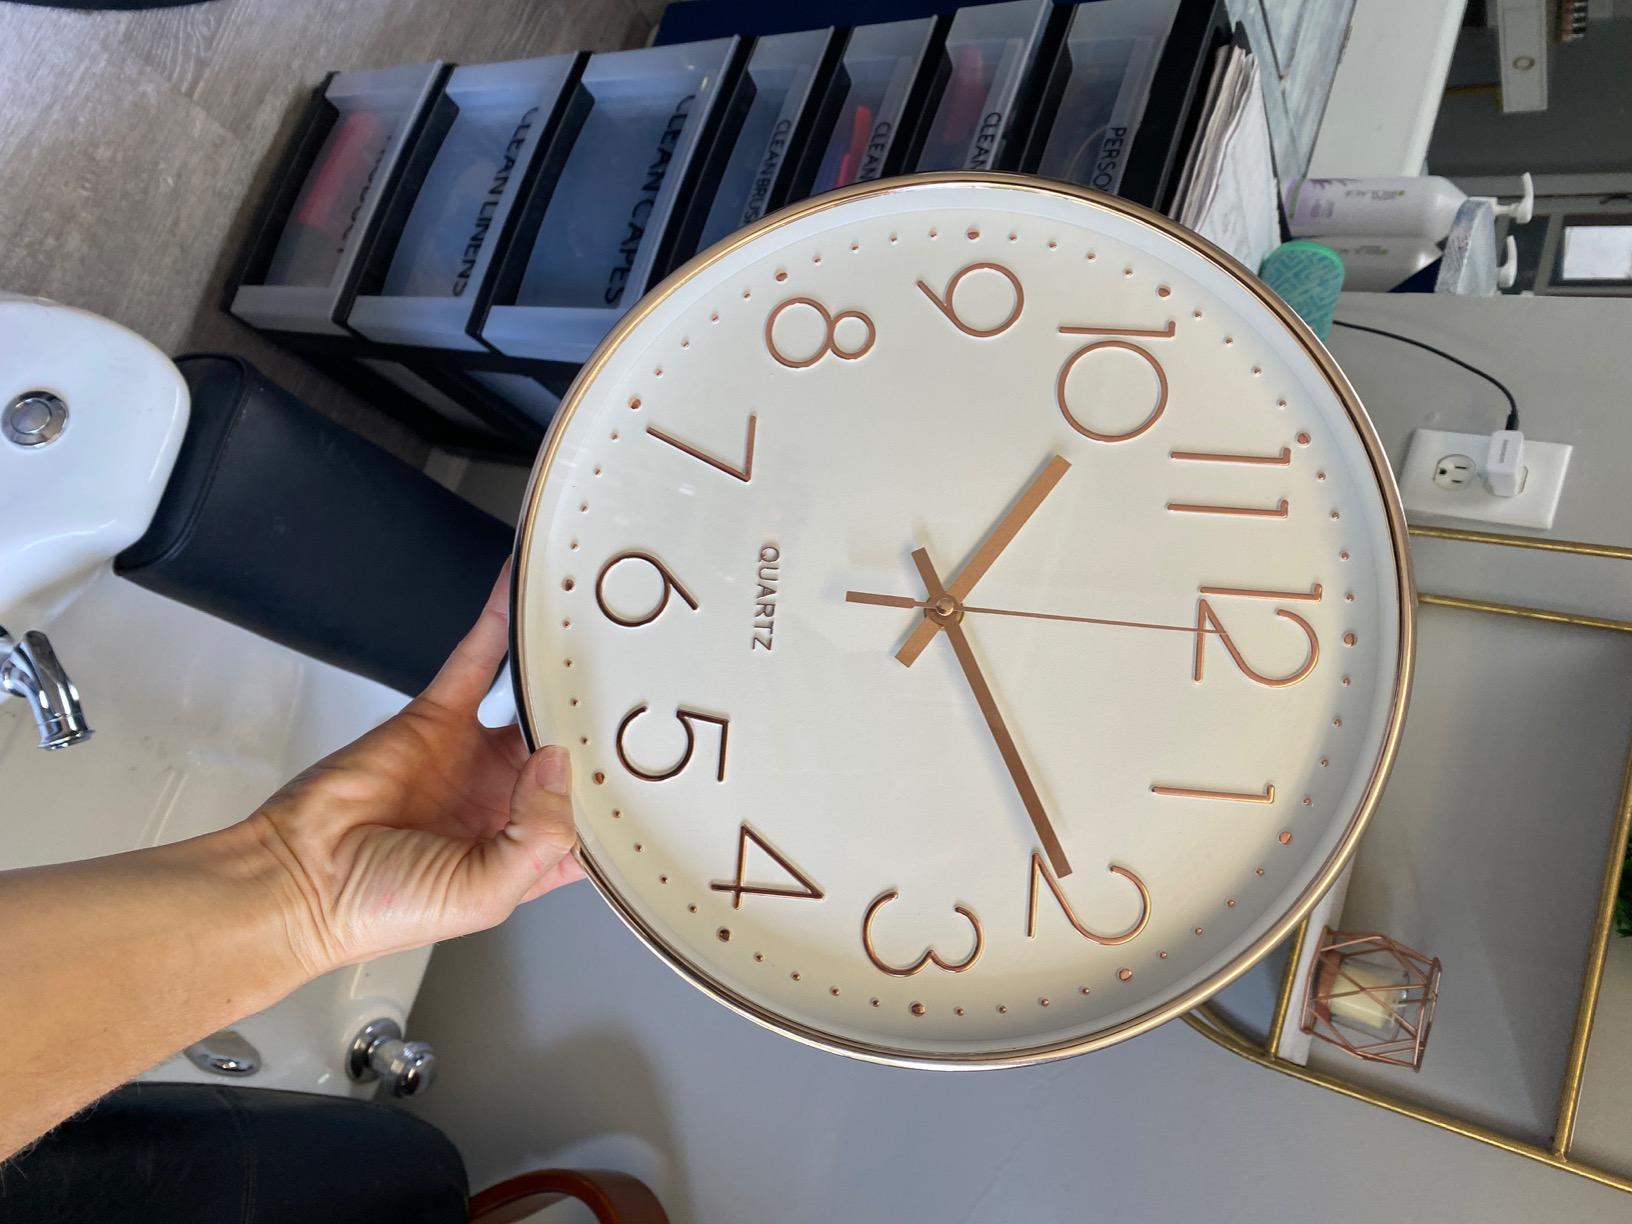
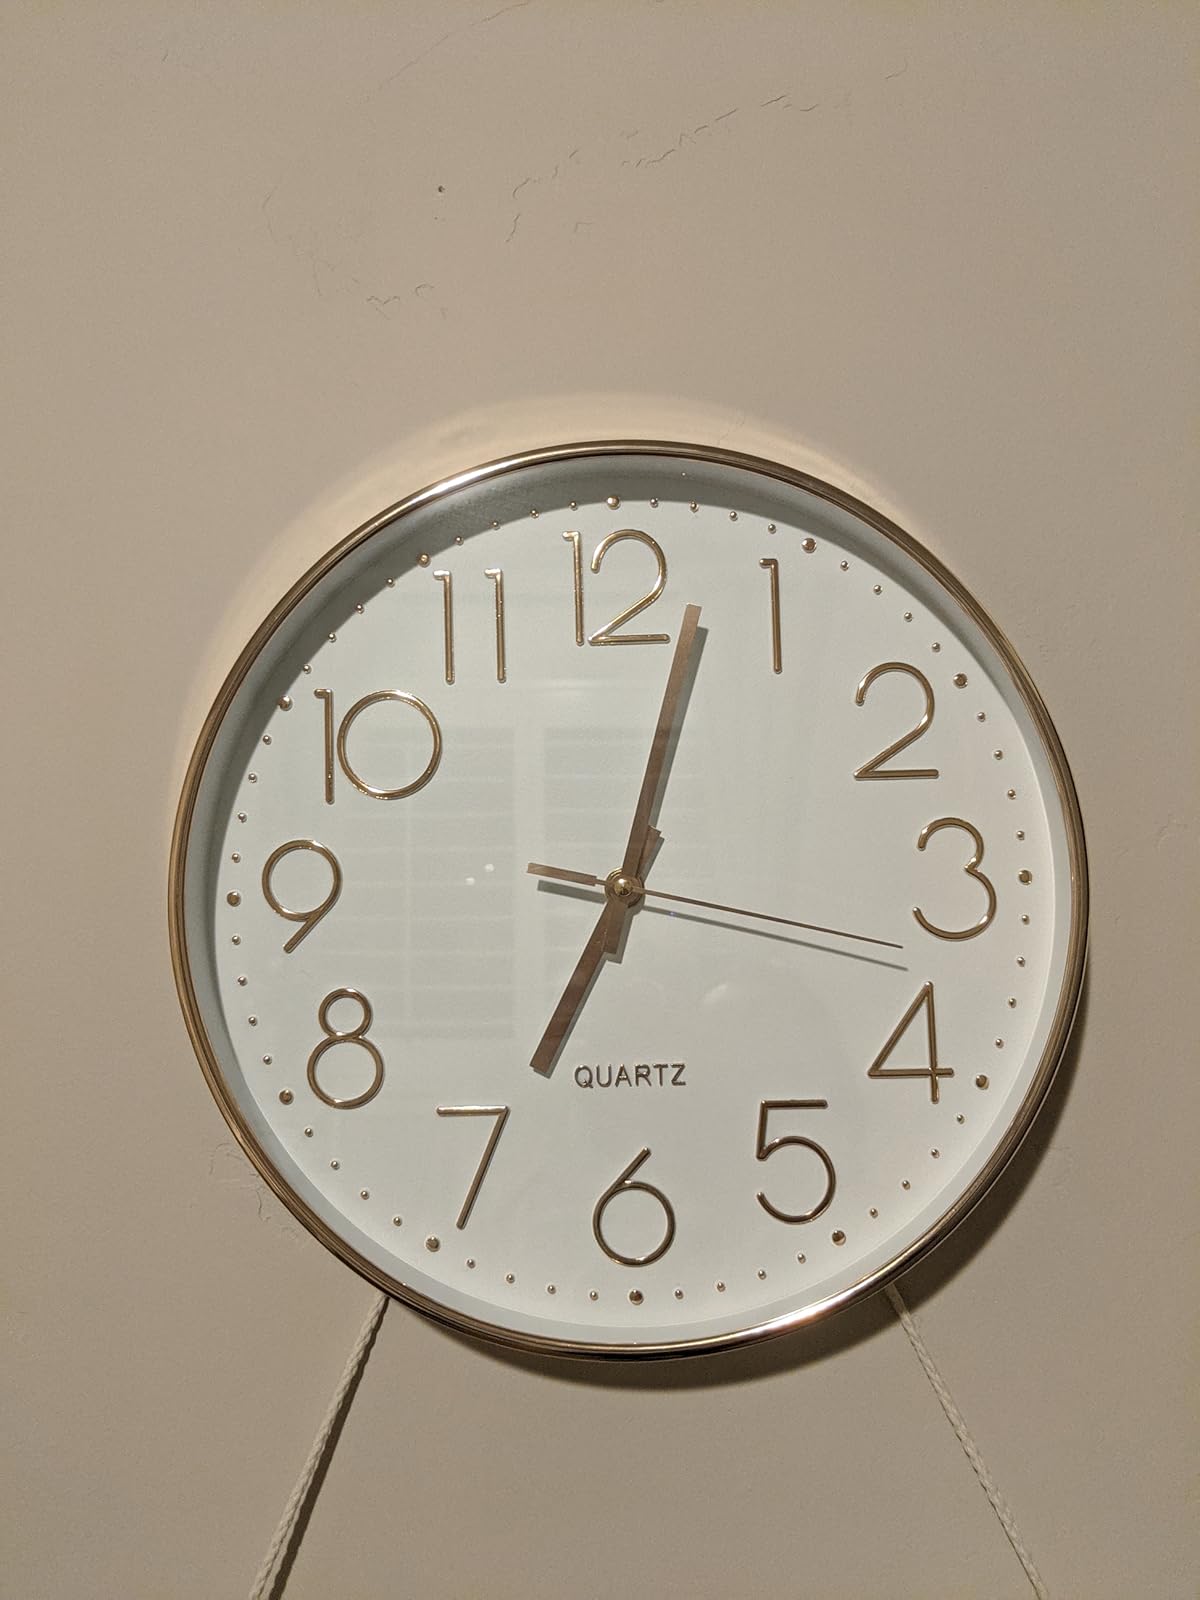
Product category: clock
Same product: yes